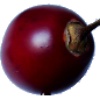
Label: tamarillo